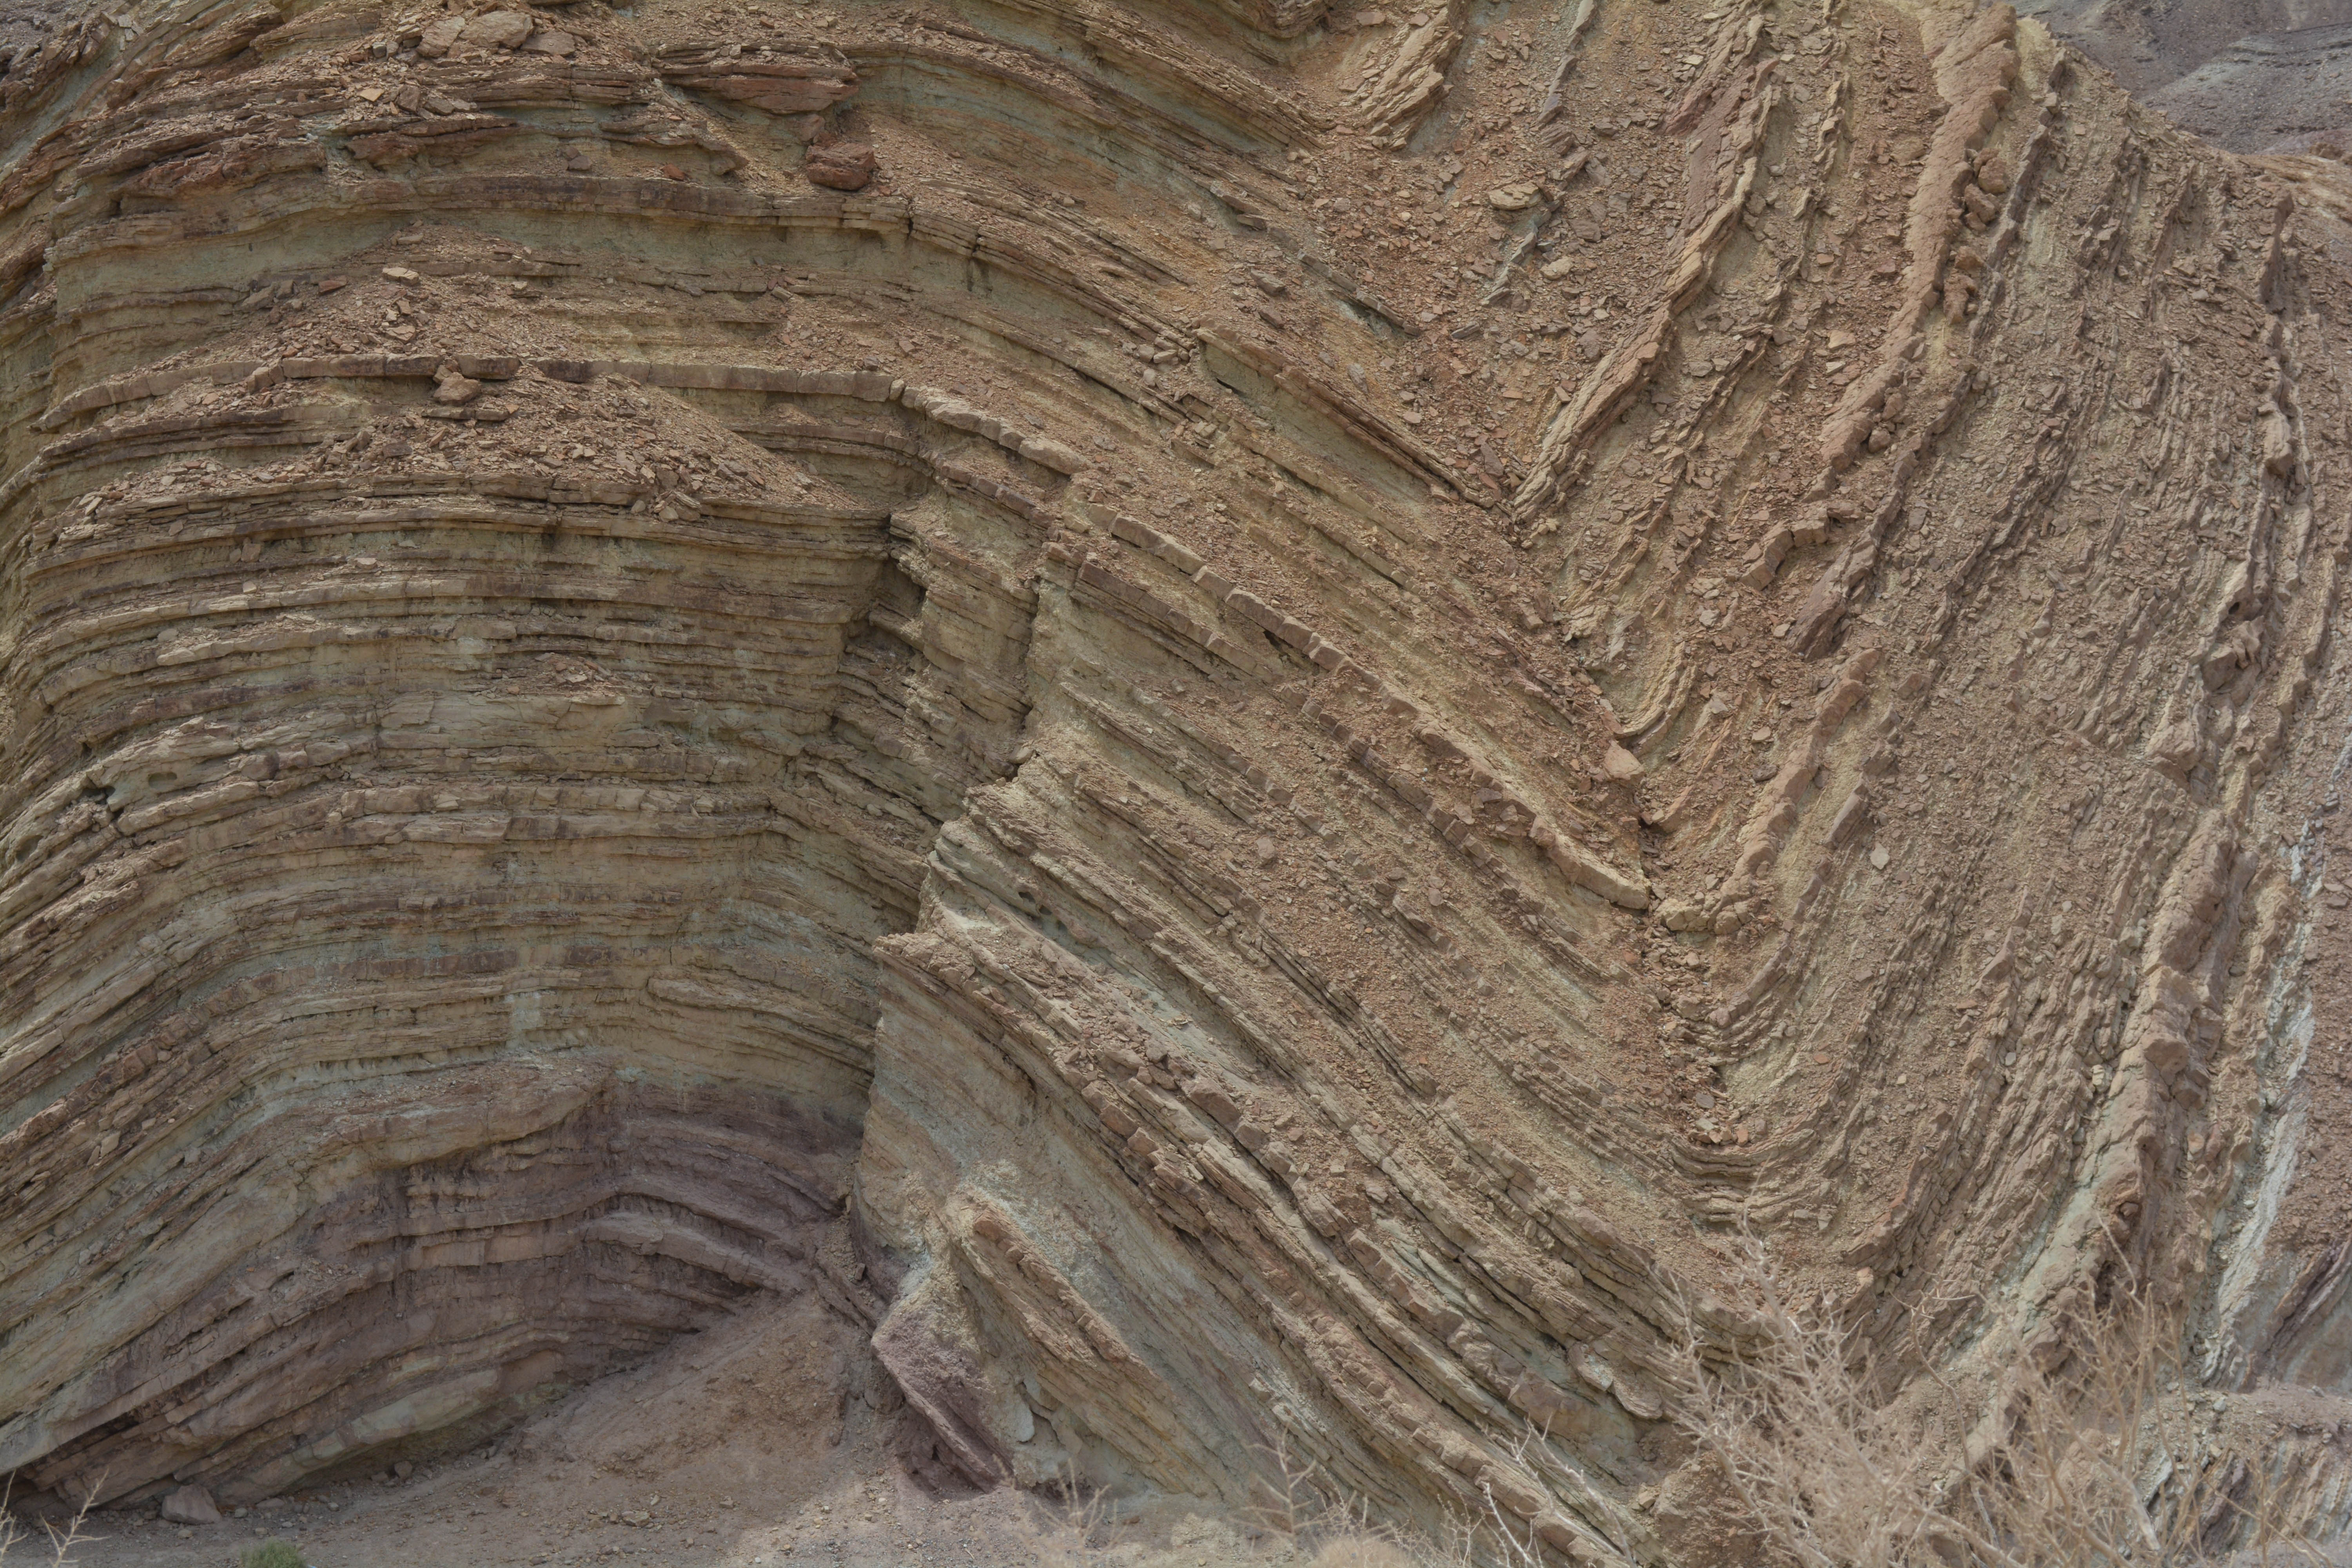
tree, rock, wood, trunk, formation, soil, terrain, material, geology, badlands, wadi, bedrock, ancient history